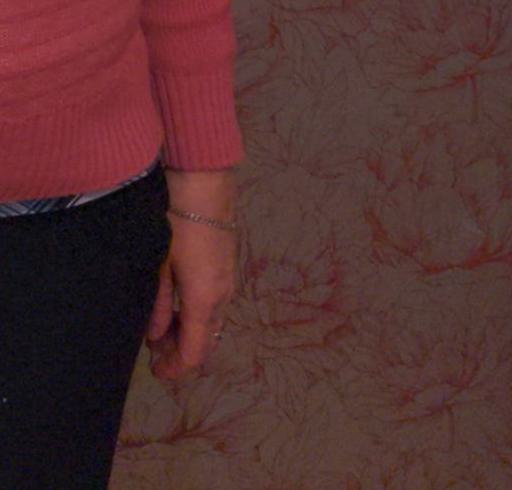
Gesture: no_gesture